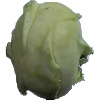
Label: Kohlrabi 1